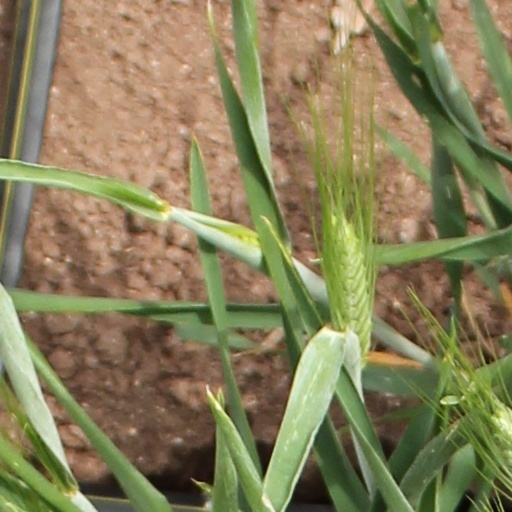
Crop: wheat